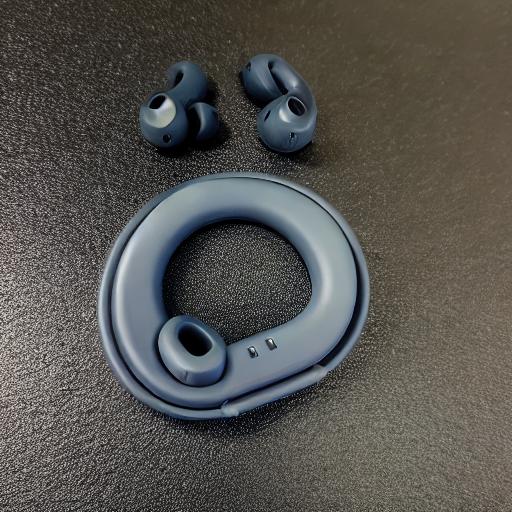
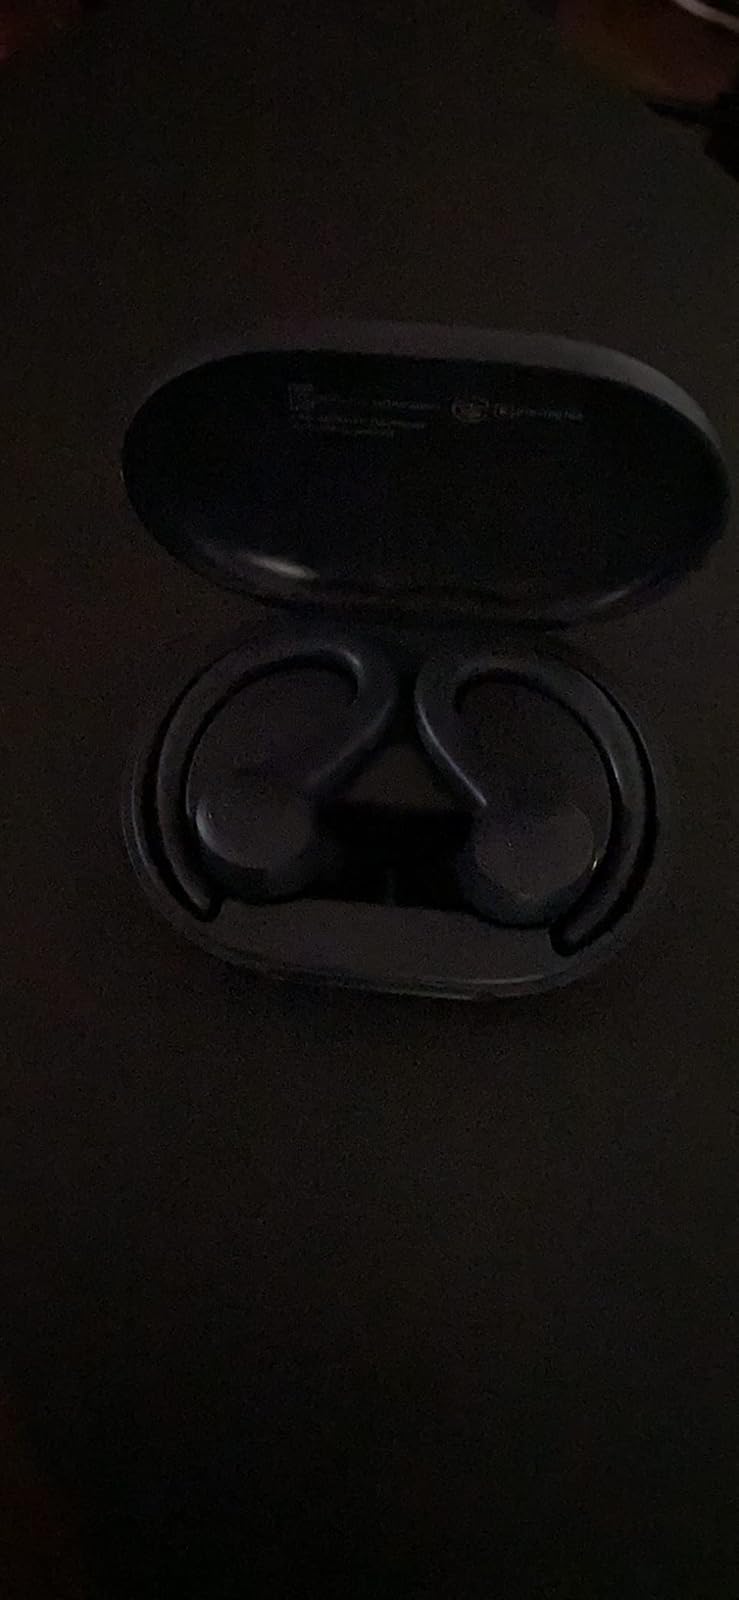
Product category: earbuds
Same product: no